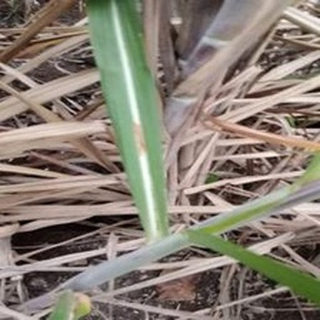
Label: sugarcane_red_rot